Abandon All Ships

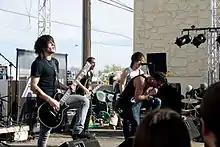
Abandon All Ships live at the Cactus Courtyard venue in Lubbock, Texas (2011)

Abandon All Ships was a Canadian post-hardcore band from Toronto, Ontario. Formed in 2006, it was signed domestically to Universal Music Canada via Underground Operations, along with an American deal to Rise Records and its imprint Velocity Records.